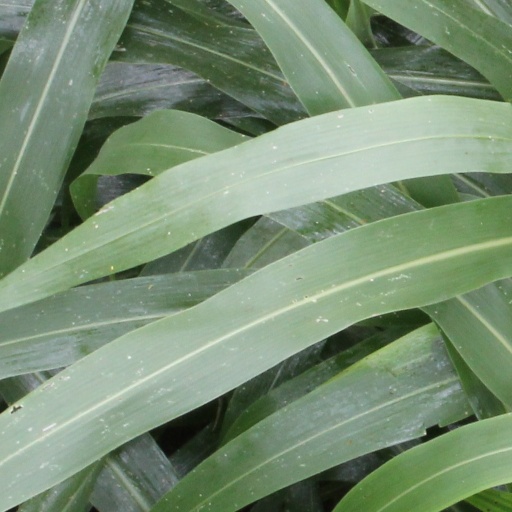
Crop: sorghum